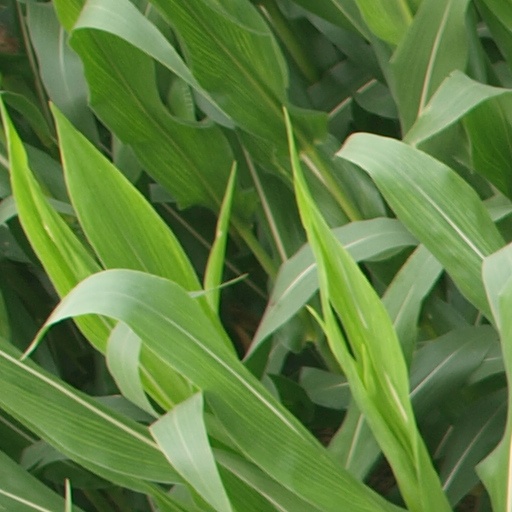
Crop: maize; corn